Nigel Hayes-Davis

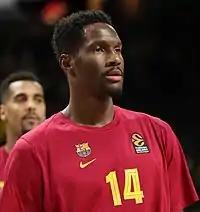
Hayes-Davis with FC Barcelona in 2022

After his successful 2020–21 EuroLeague season with Žalgiris Kaunas, on August 22, 2021, Hayes signed with FC Barcelona of the Spanish Liga ACB and reunite with his former coach Šarūnas Jasikevičius. He recorded 4.2 points and 2.1 rebounds with 4.0 pir in 37 games, helped the team to join 2022 EuroLeague Final Four.